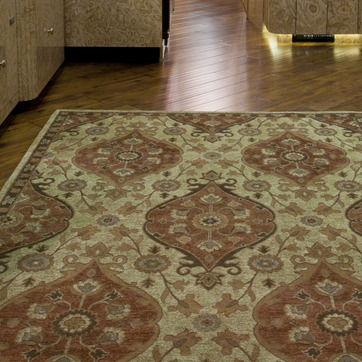
Material: carpet